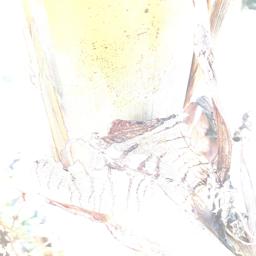
Label: BACTERIAL SOFT ROT